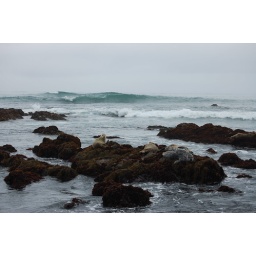
Adorable, chunky sea lions in Cambria, right across the street from our hotel